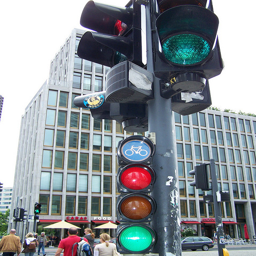
The traffic signal features several different colored signs.
Several stop lights on a pole in front of a building.
A street corner with a collection of traffic lights.
A traffic and walking light sits on a corner in front of a large building.
A traffic light on street next to buildings.